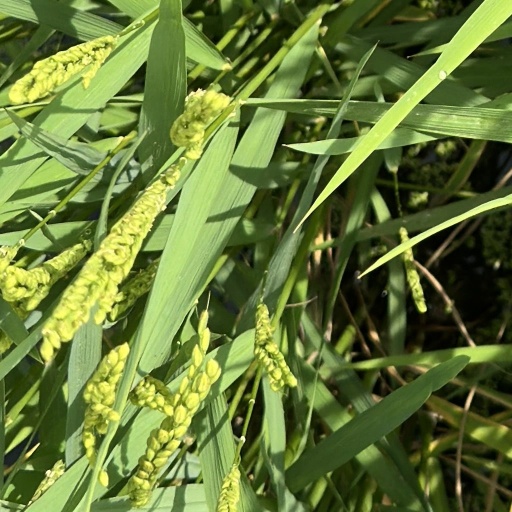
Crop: rice